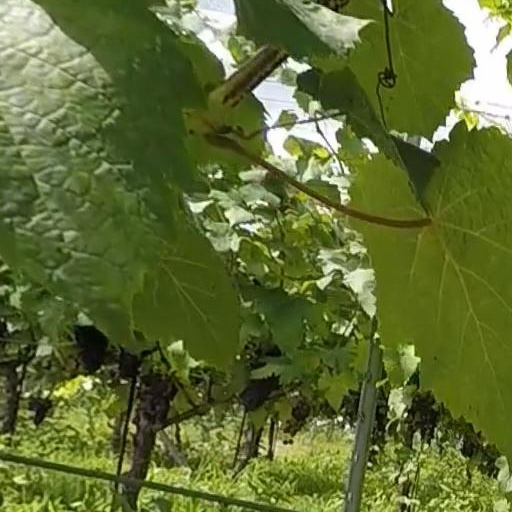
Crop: grape